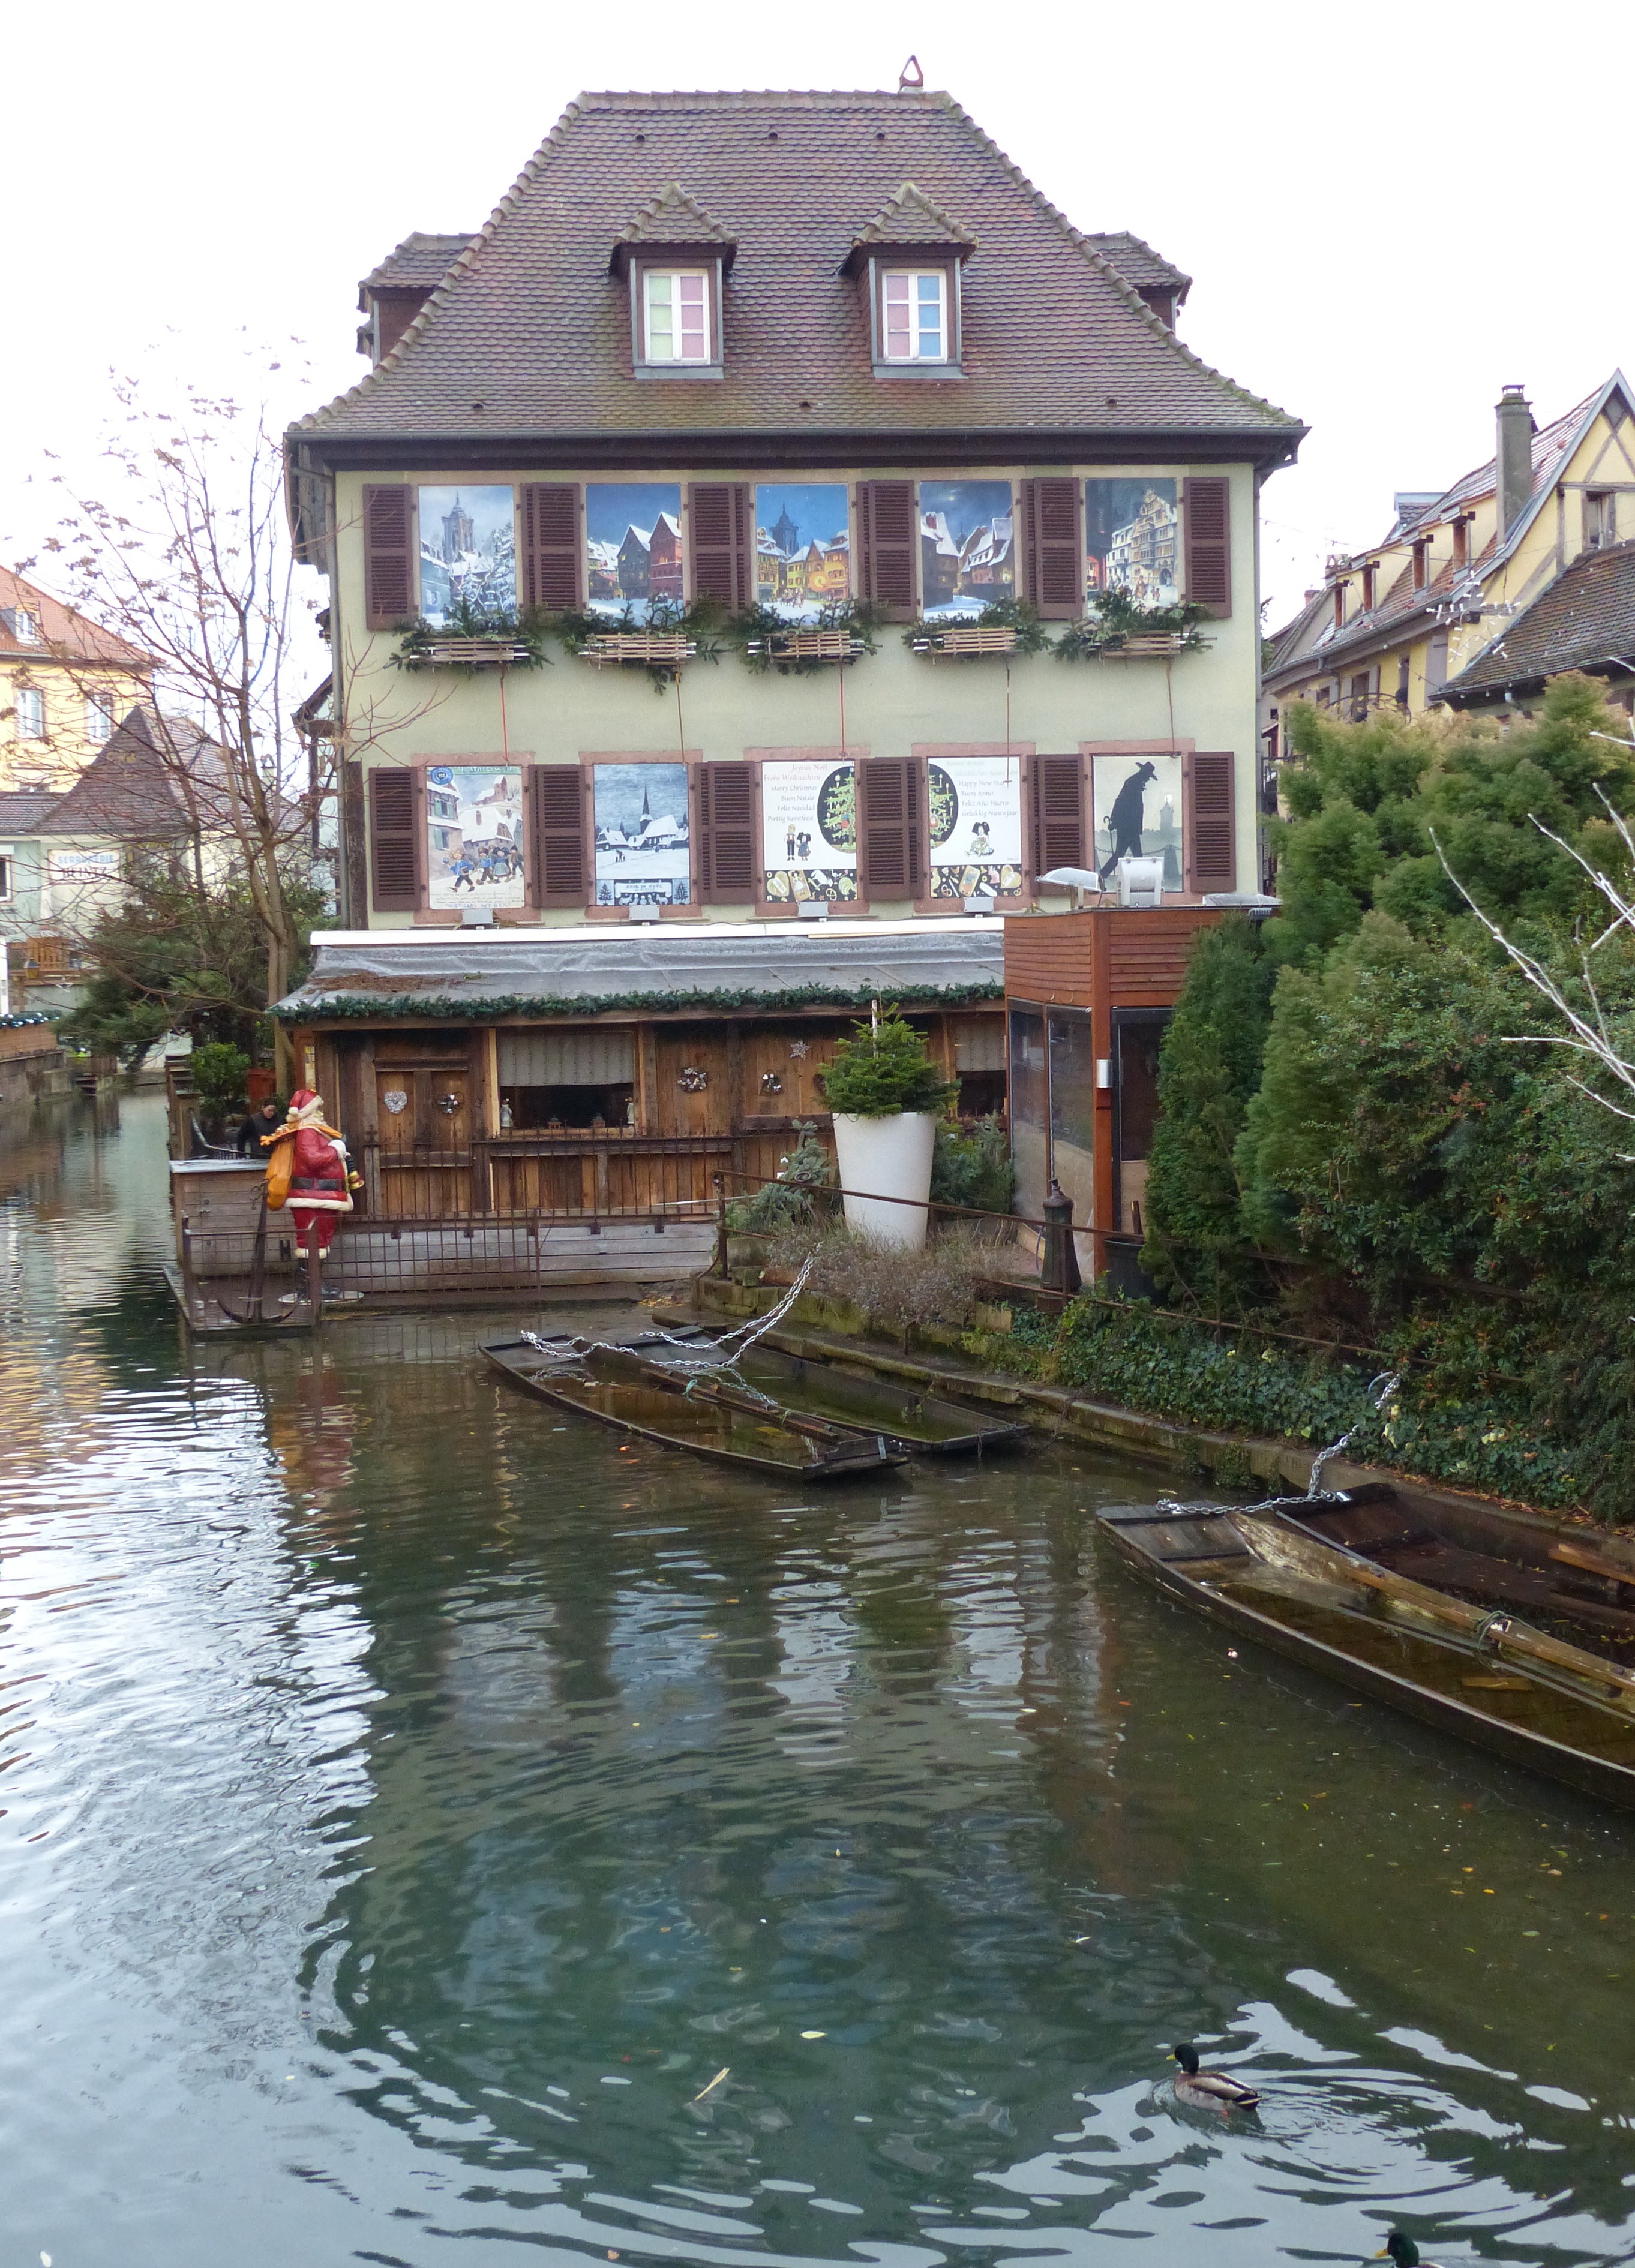
house, town, building, canal, cottage, boathouse, property, waterway, old town, estate, riverside, colmar, small venice